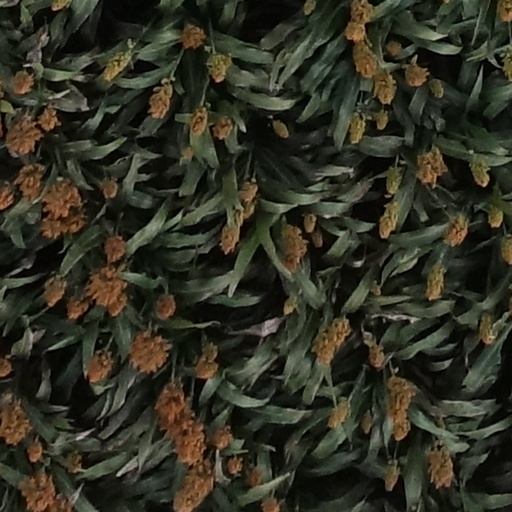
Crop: sorghum